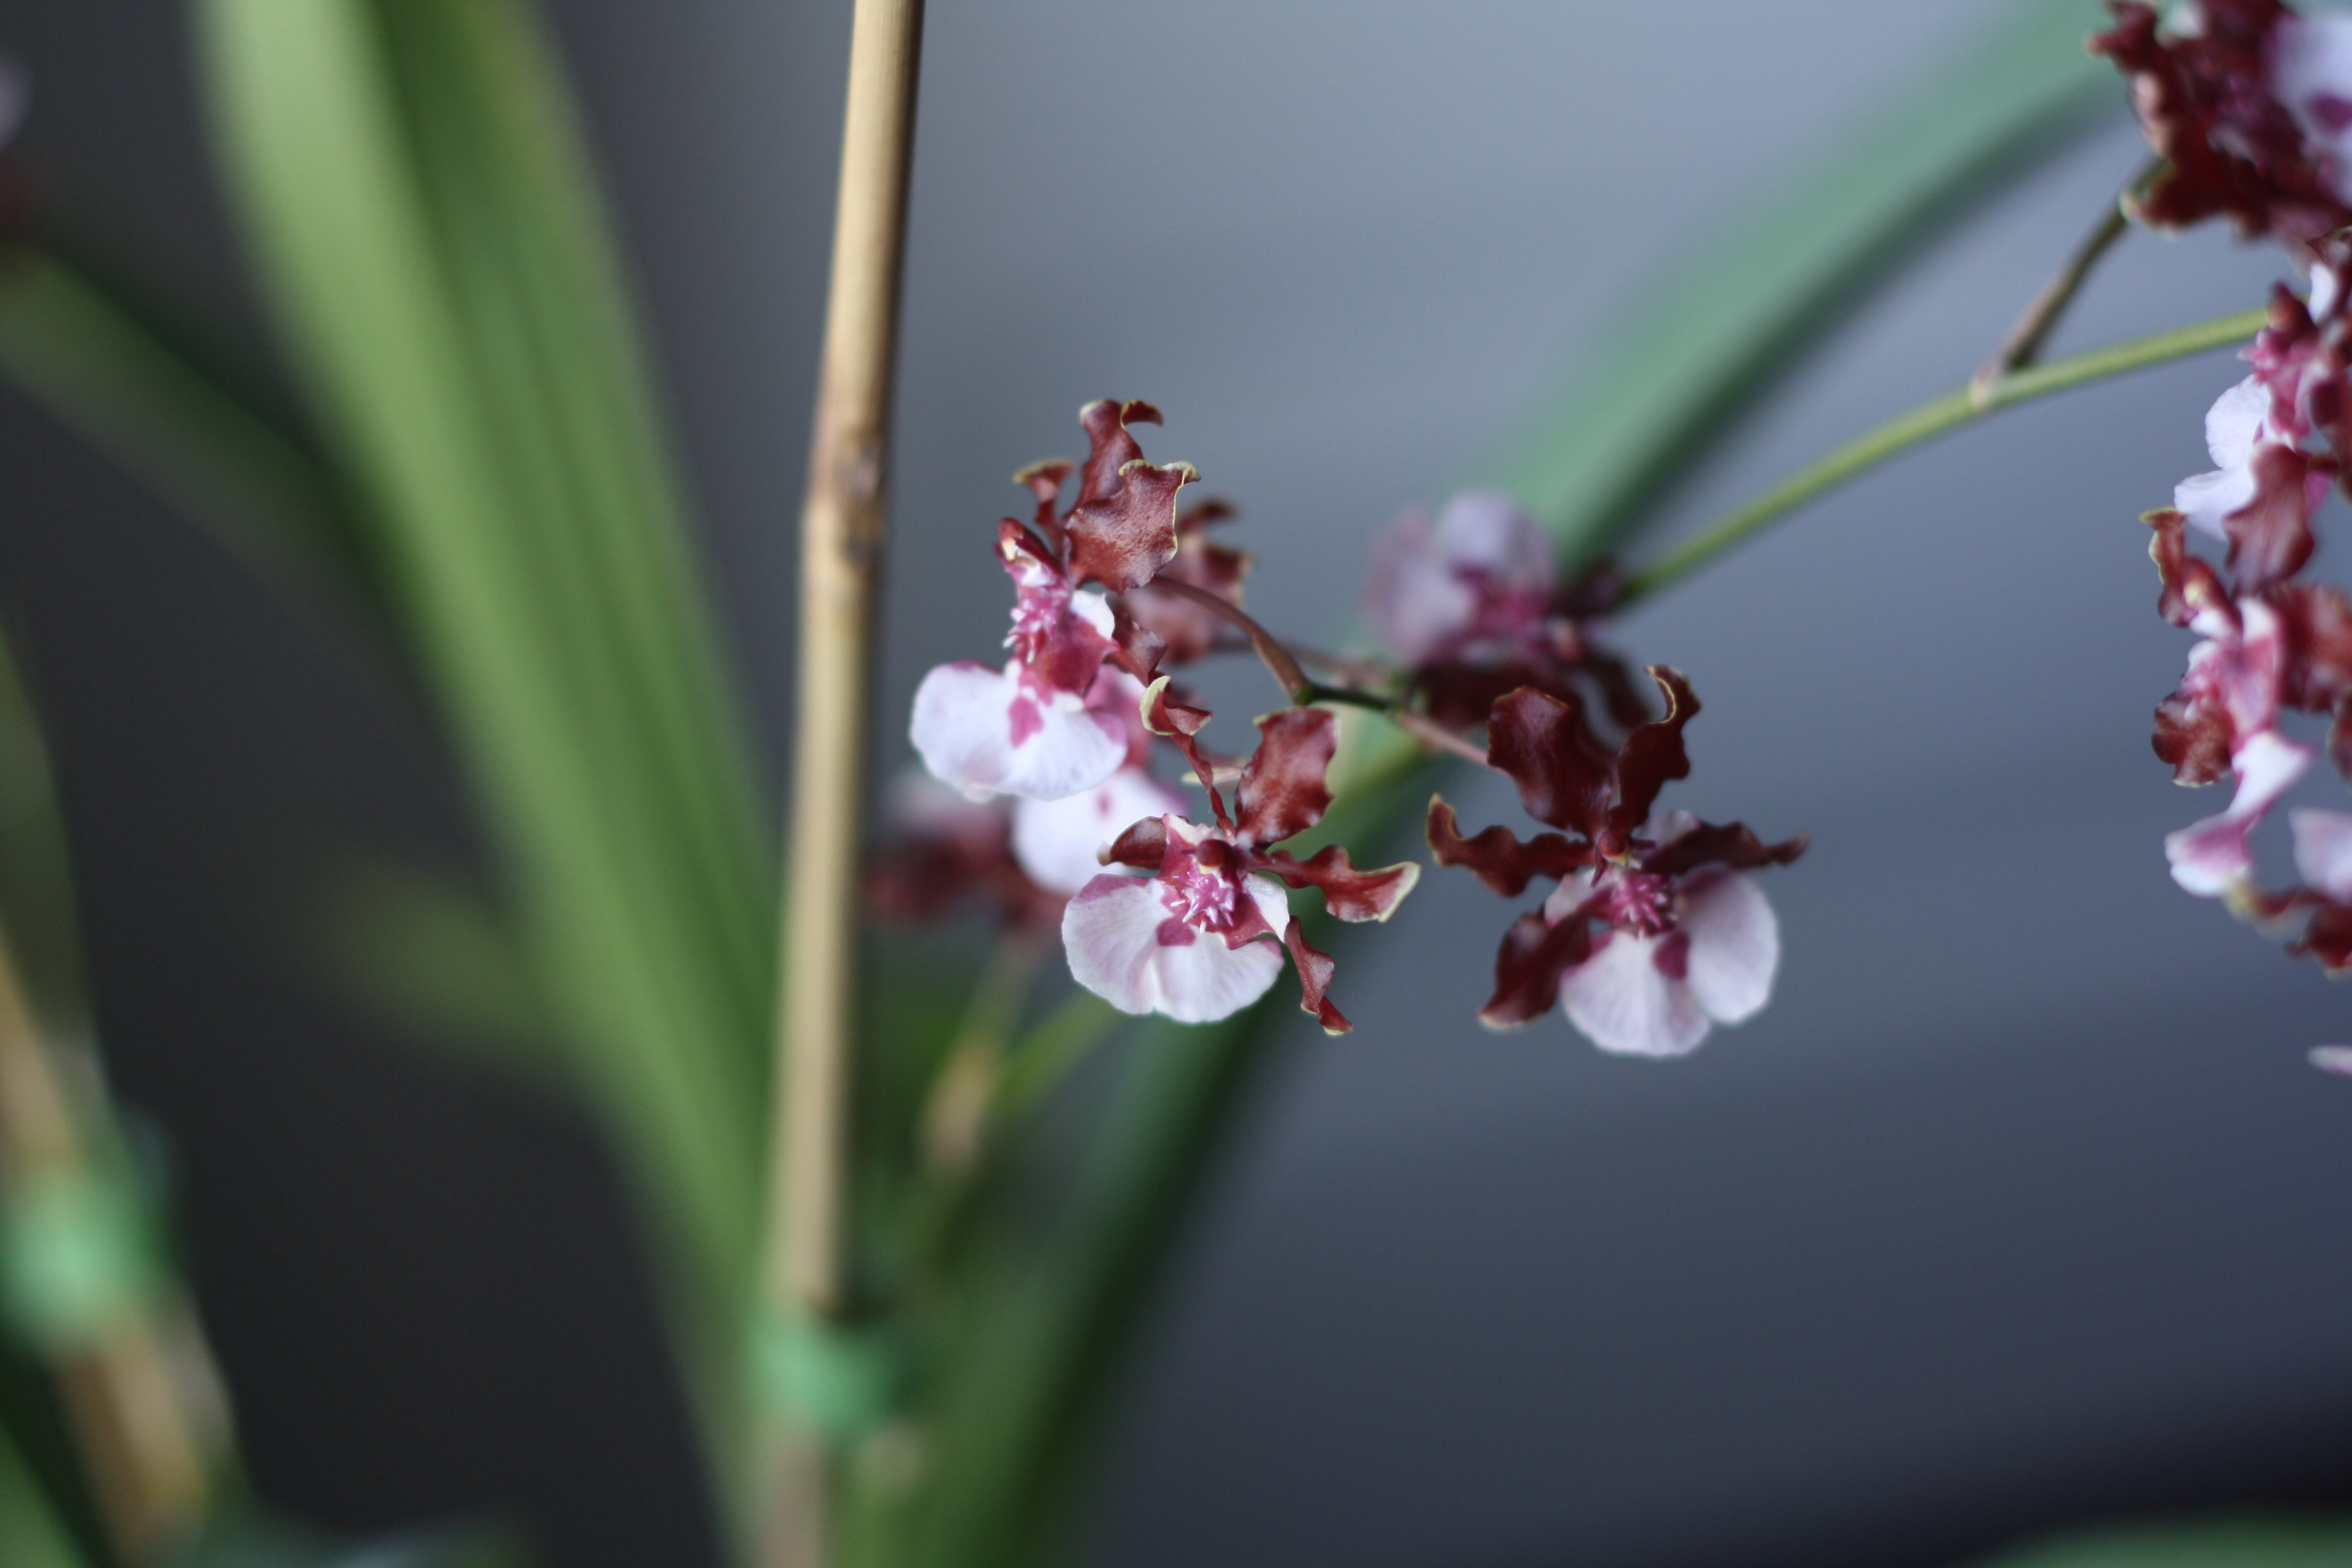
nature, branch, blossom, plant, photography, leaf, flower, petal, spring, green, botany, flora, close up, macro photography, flowering plant, plant stem, land plant